Cambria, Wisconsin

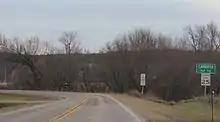
Cambria sign on County P

According to the United States Census Bureau, the village has a total area of , of which, is land and is water.